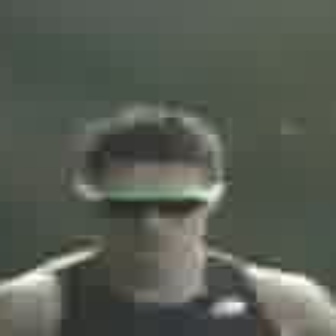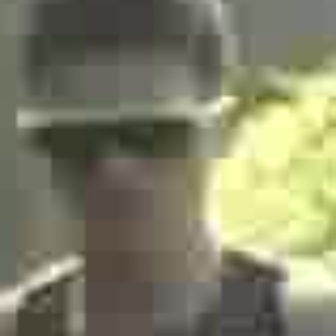
  Please identify the target specified by the bounding box [103,175,192,263] in the first image and locate it in the second image. Return the coordinates in [x_min,y_min,x_max,y_max] format.
Answer: [25,83,187,245]